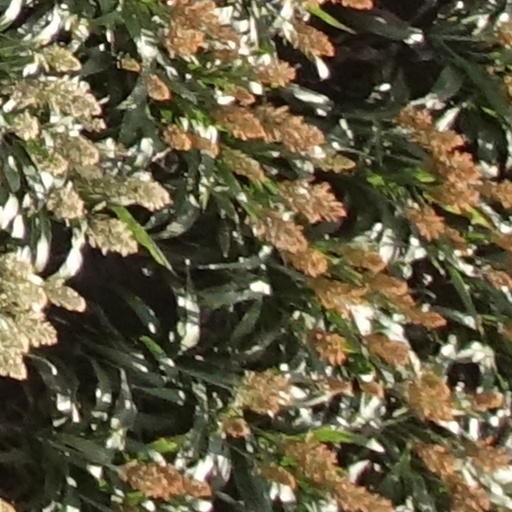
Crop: sorghum